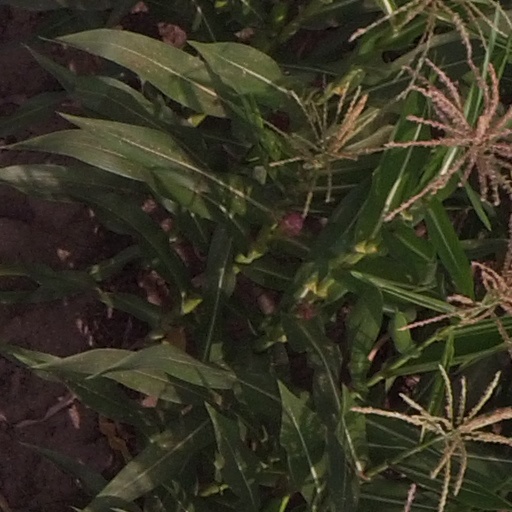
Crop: maize; corn